Chocolate com Pimenta

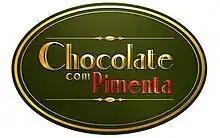

Chocolate com Pimenta (English title: Pepper Chocolate) is a Brazilian telenovela, set in the roaring 1920s, starring Mariana Ximenes and Murilo Benício. It was produced and broadcast by Rede Globo in 2003 and 2004. It was written by Walcyr Carrasco and directed by Jorge Fernando.